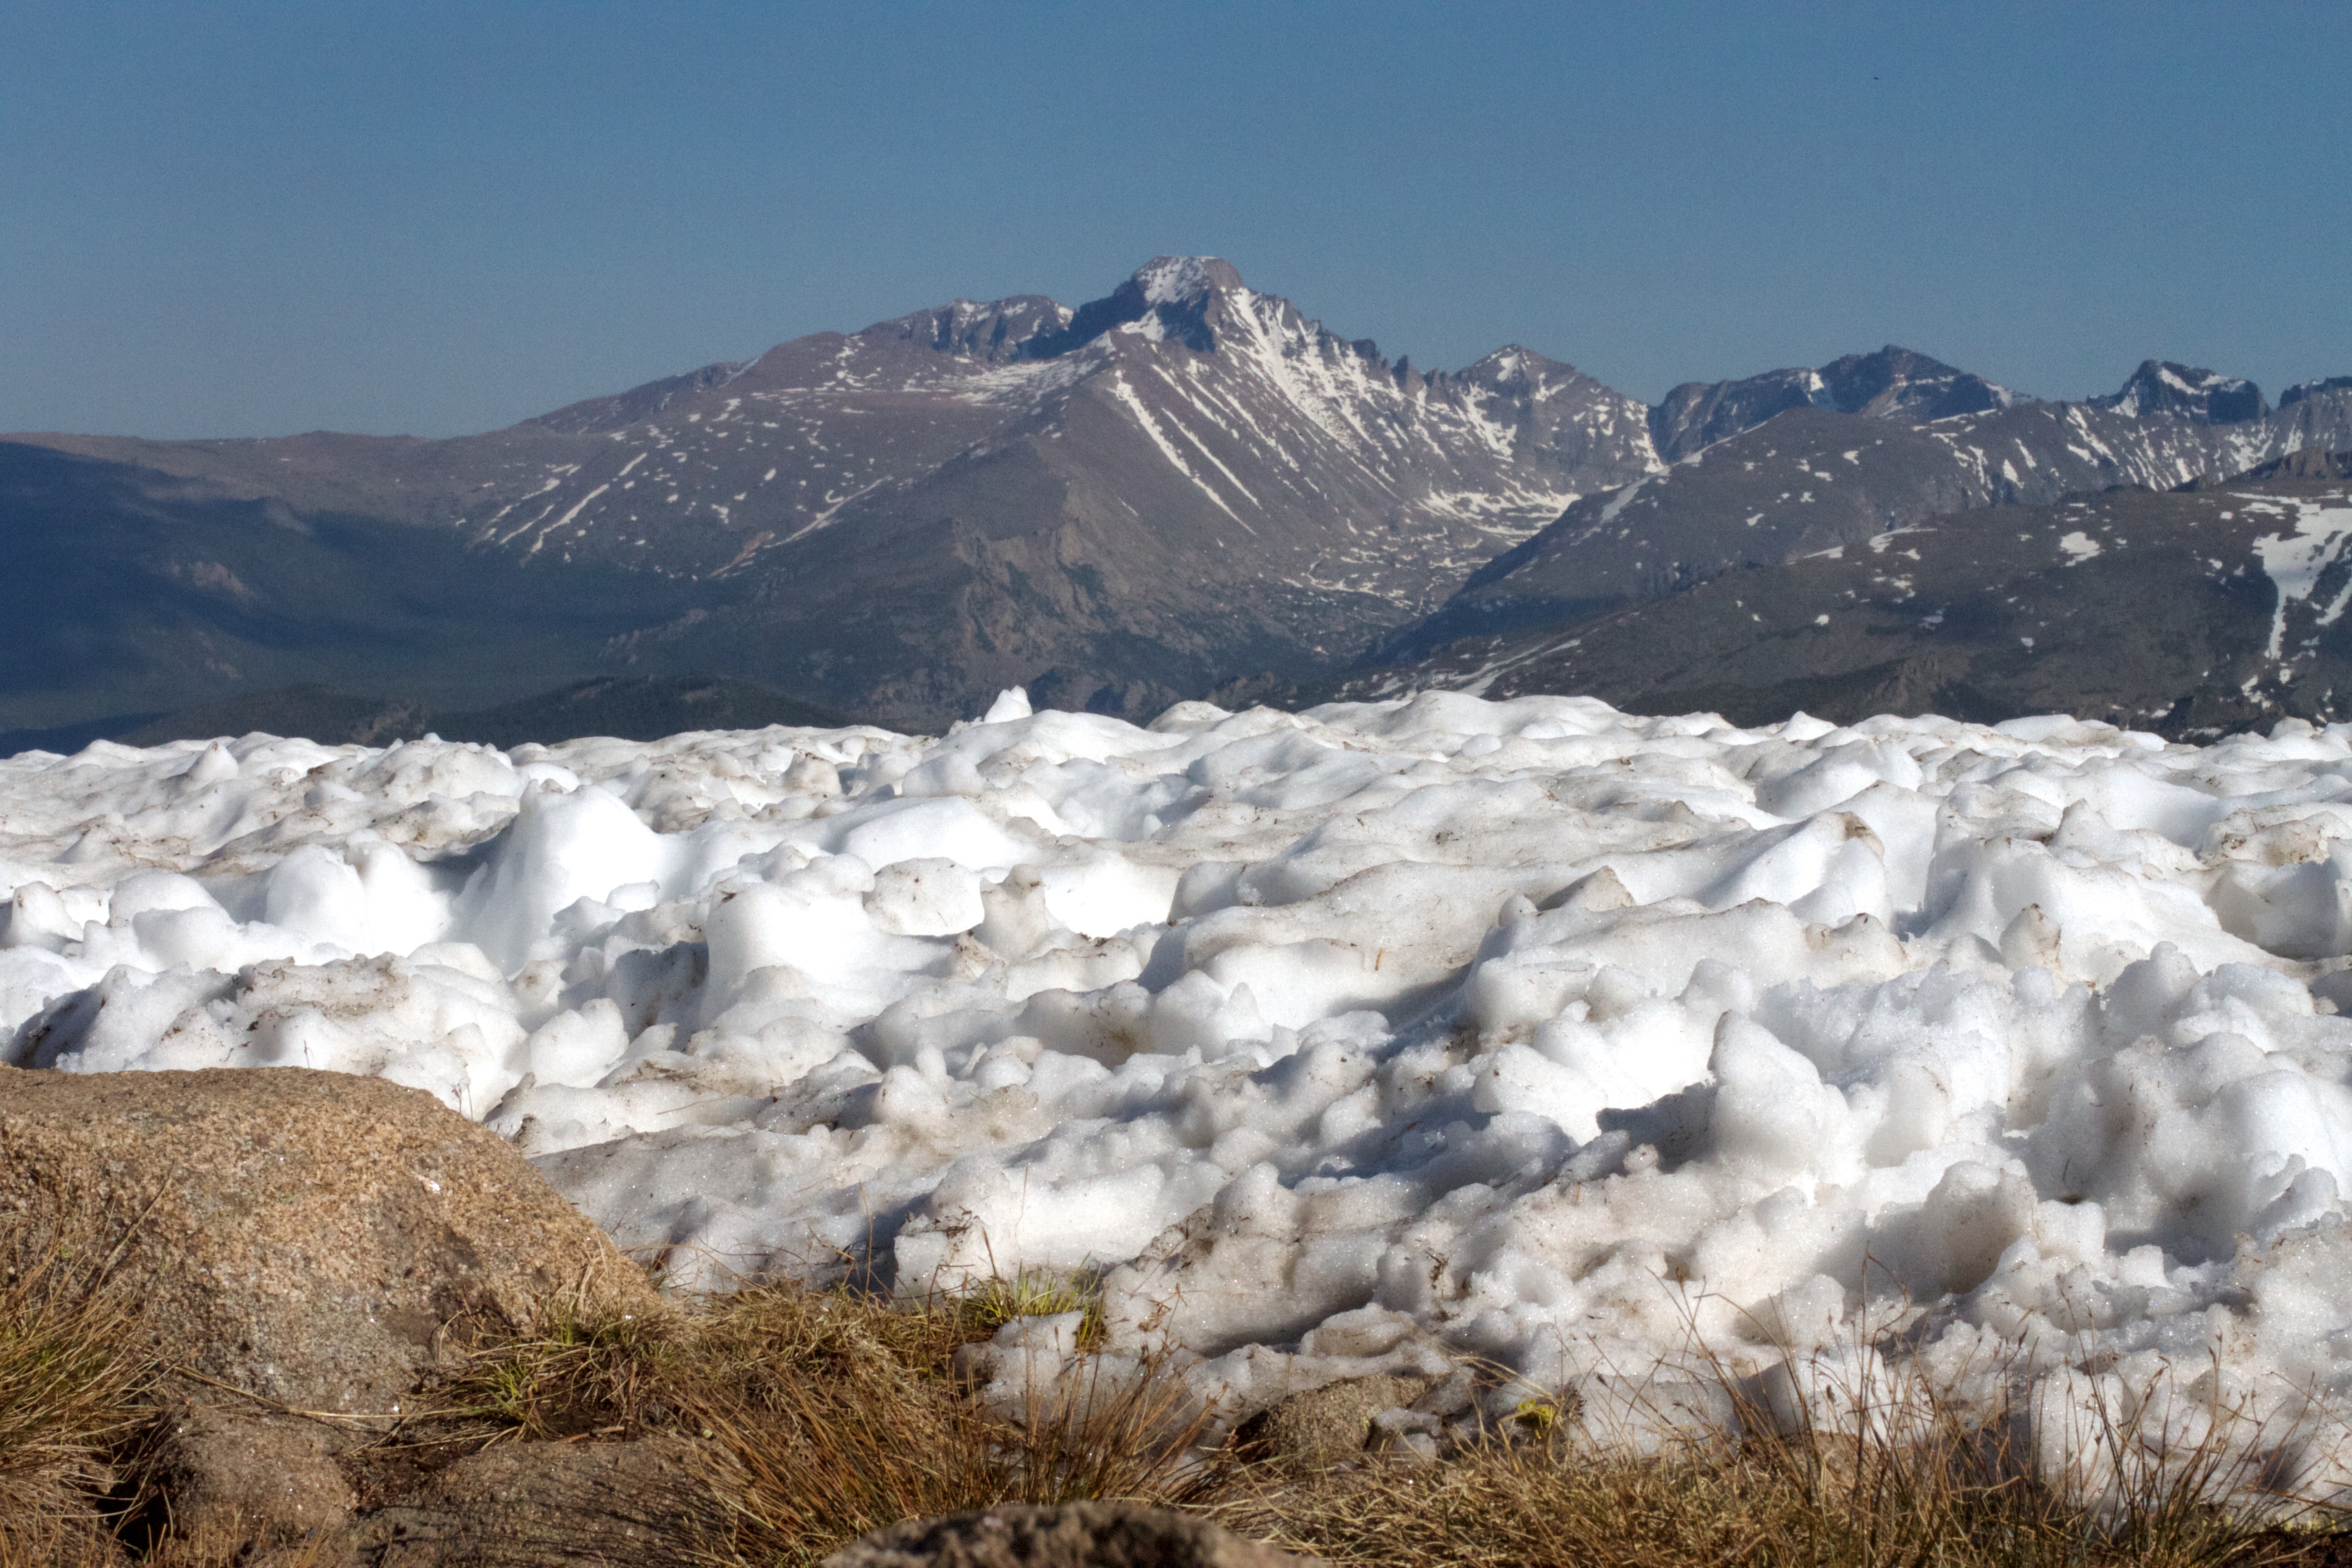
landscape, wilderness, mountain, snow, winter, valley, mountain range, glacier, ridge, summit, geology, plateau, fell, cirque, moraine, landform, mountain pass, geographical feature, mountainous landforms, geological phenomenon